Stobo railway station

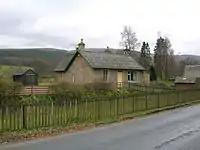
Stobo passenger station buildings.

The Symington, Biggar and Broughton Railway (S,B&BR) opened part of the line, however the extension to Peebles via Stobo was built by the Caledonian Railway once it had absorbed the S,B&BR.